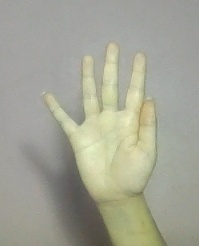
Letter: sheen